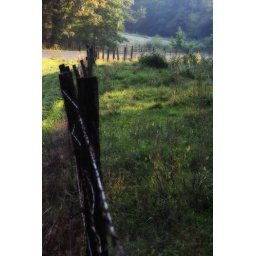
Near Pamona Ilinois close by Pamona natural bridge along a black top road.